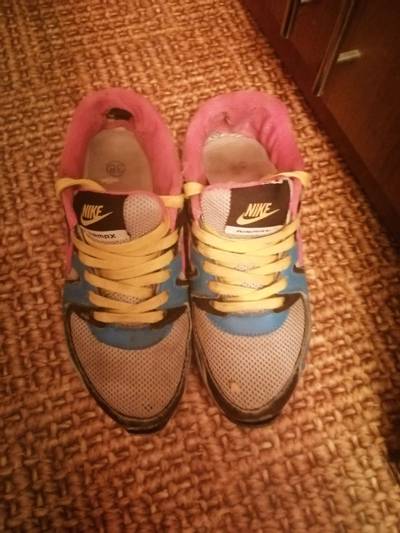
Waste category: shoes